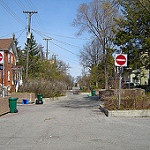
Label: street